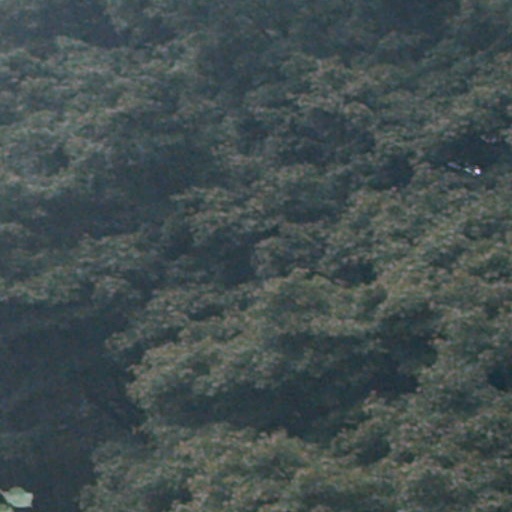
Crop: cassava